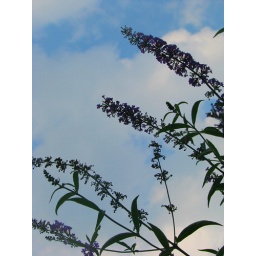
This is the butterfly plant in my backyard. It attracts butterflies to it. Plus its beautiful!